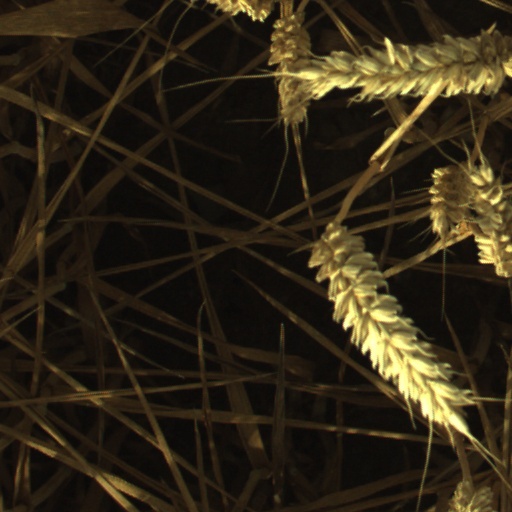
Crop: wheat